Children in the military

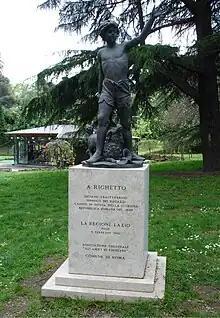
"The brave Righetto" (1851). Replica of the Giovanni Strazza statue in the lobby of the grand staircase in Palazzo Litta. It portrays a 12-year-old child who died with his dog in 1849 while trying to stop a bomb during the defence of the Roman Republic in 1849.

In 2004 the Coalition to Stop the Use of Child Soldiers (now Child Soldiers International) reported that in Asia thousands of children are involved in fighting forces in active conflict and ceasefire situations in Afghanistan, Myanmar, Indonesia, Laos, Philippines, Nepal and Sri Lanka. Government refusal of access to conflict zones has made it impossible to document the numbers involved. In 2004 Myanmar was unique in the region as the only country where government armed forces forcibly recruited and used children between the ages of 12 and 16. Johnny and Luther Htoo, twin brothers who jointly led the God's Army guerrilla group, were estimated to have been around ten years old when they began leading the group in 1997.